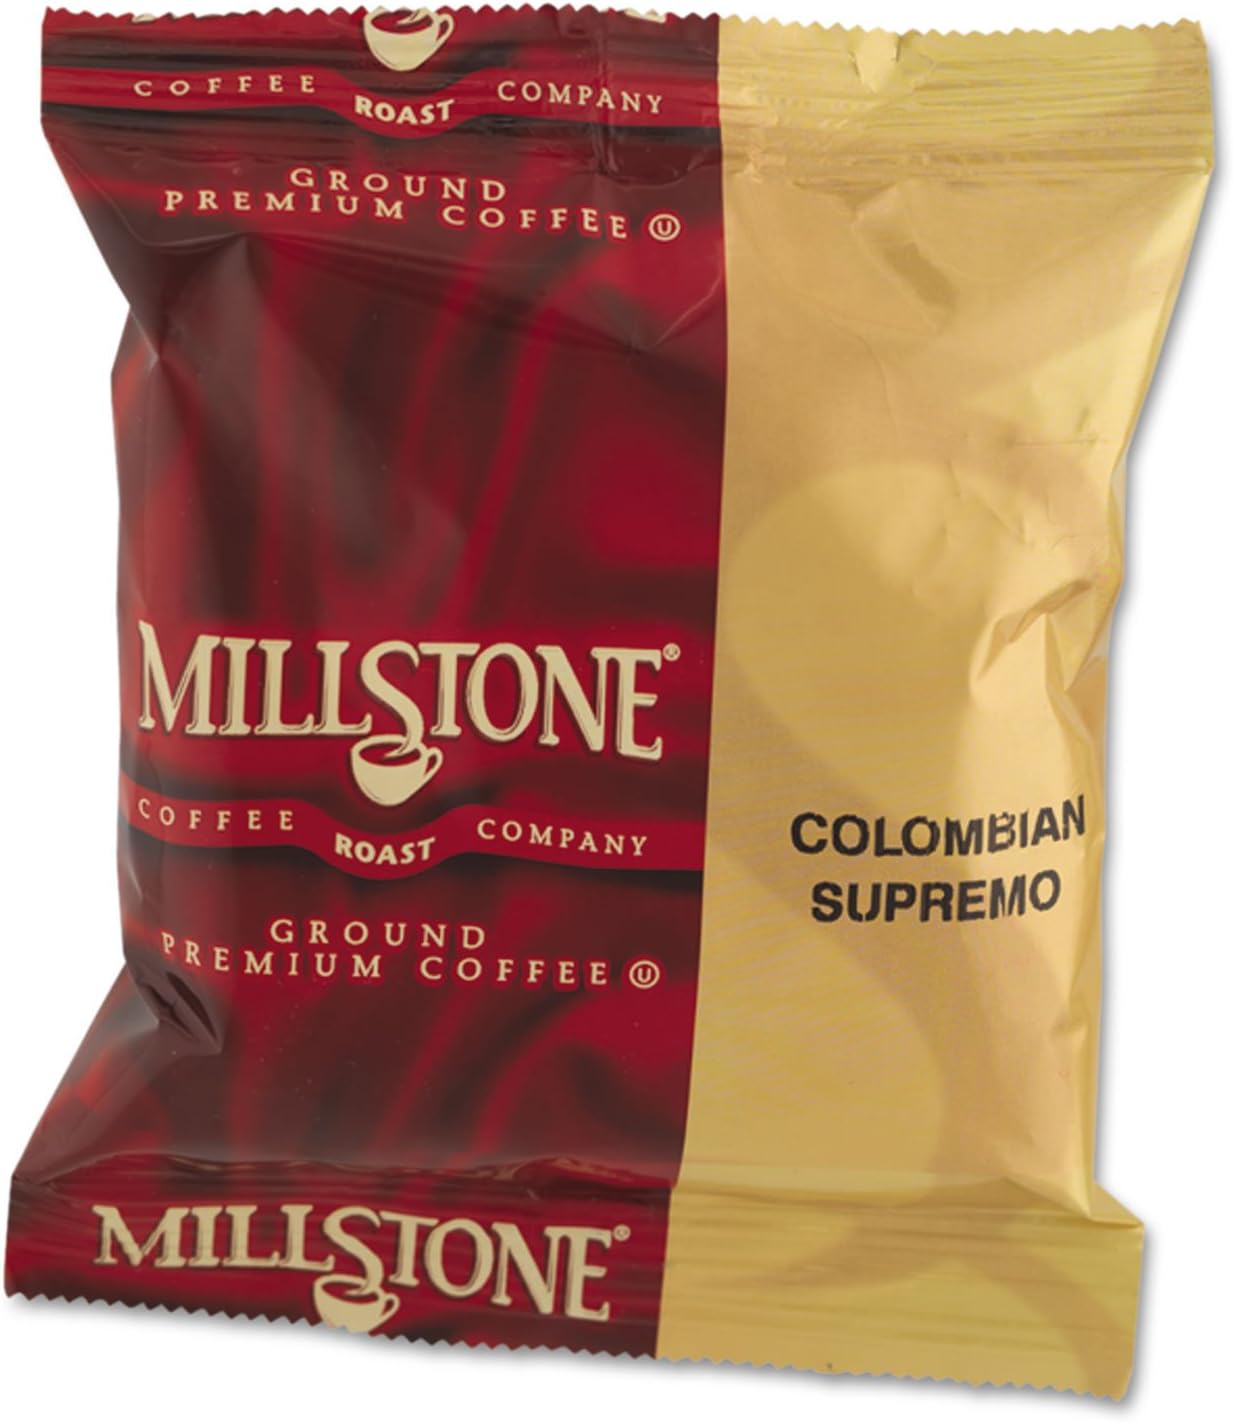
Millstone - Gourmet Coffee, Colombian Supremo, 1.75 oz Fraction Pack, 24/Carton 99900 (DMi CT
Category: Office Products
Now you can serve premium gourmet coffee without the gourmet price! Millstone coffee uses only the top 15% of Arabica beans. Beverage Type: Coffee; Flavor: Colombian Supremo; Packing Type: Fraction Pack; Capacity (Weight): 1.75 oz.
Features: Now you can serve premium gourmet coffee without the gourmet price! | Millstone coffee uses only the top 15% of Arabica beans.